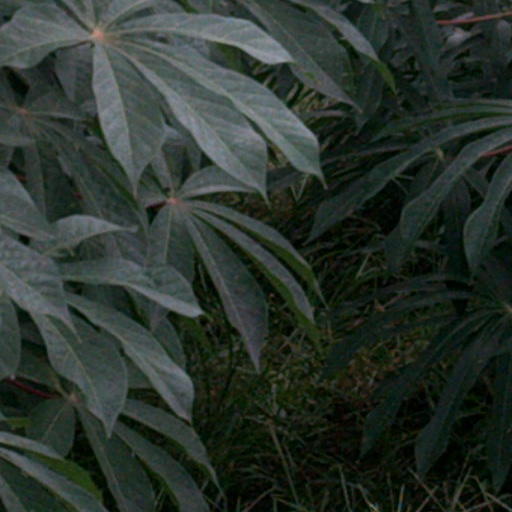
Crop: cassava